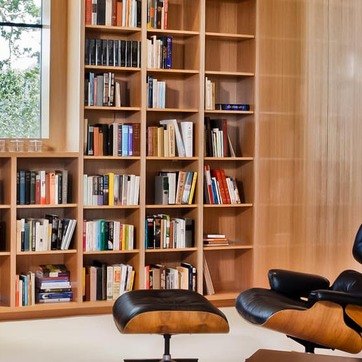
Material: paper